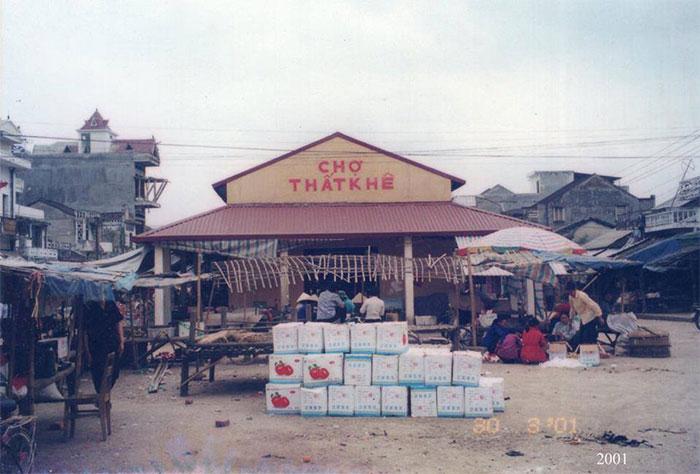
đây là hình ảnh chụp ở lối vào của một khu chợ